Ichneutica nullifera

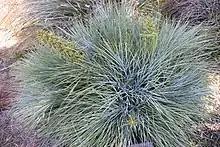
"Aciphylla squarrosa", one of the host species of "I. nullifera"

The larvae of this species feeds on "Aciphylla" species including "Aciphylla aurea, Aciphylla colensoi, Aciphylla glaucescens, Aciphylla squarrosa, Aciphylla subflabellata". The larvae prefers the softer centre of the plant and its presence can be detected by the frass it produces as well as the discolouration it causes by feeding near the base of the leaves. The larvae are often found in burrows in the stem of the host plant. The pupa, which is in a loose cocoon, can be found in the leaf litter near the roots of the host plant.